In an Antique Land

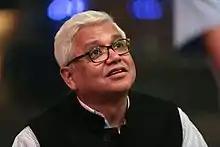
An older Amitav Ghosh at a book signing event.

"In an Antique Land" received favorable reception upon release. Lal described the book as establishing Ghosh as “one of the most gifted and nuanced writers anywhere in the world today”, characterizing the work as a noble enterprise to give a name to the anonymous, while also being a commentary on how history may swallow individuals arbitrarily. Clifford calls it "poignant, tragic, and sometimes hilarious", and that it "makes space for a counter-history of modernity", claiming it is a complex, well-written book with the question of cultural coexistence at its core.